Musashizuka Station

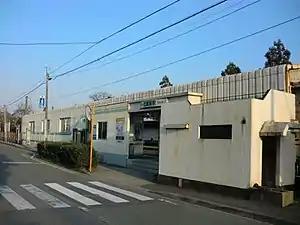
Musashizuka Station in 2014

is a passenger railway station located in the Kita-ku ward of the city of Kumamoto, Kumamoto Prefecture, Japan. It is operated by JR Kyushu.